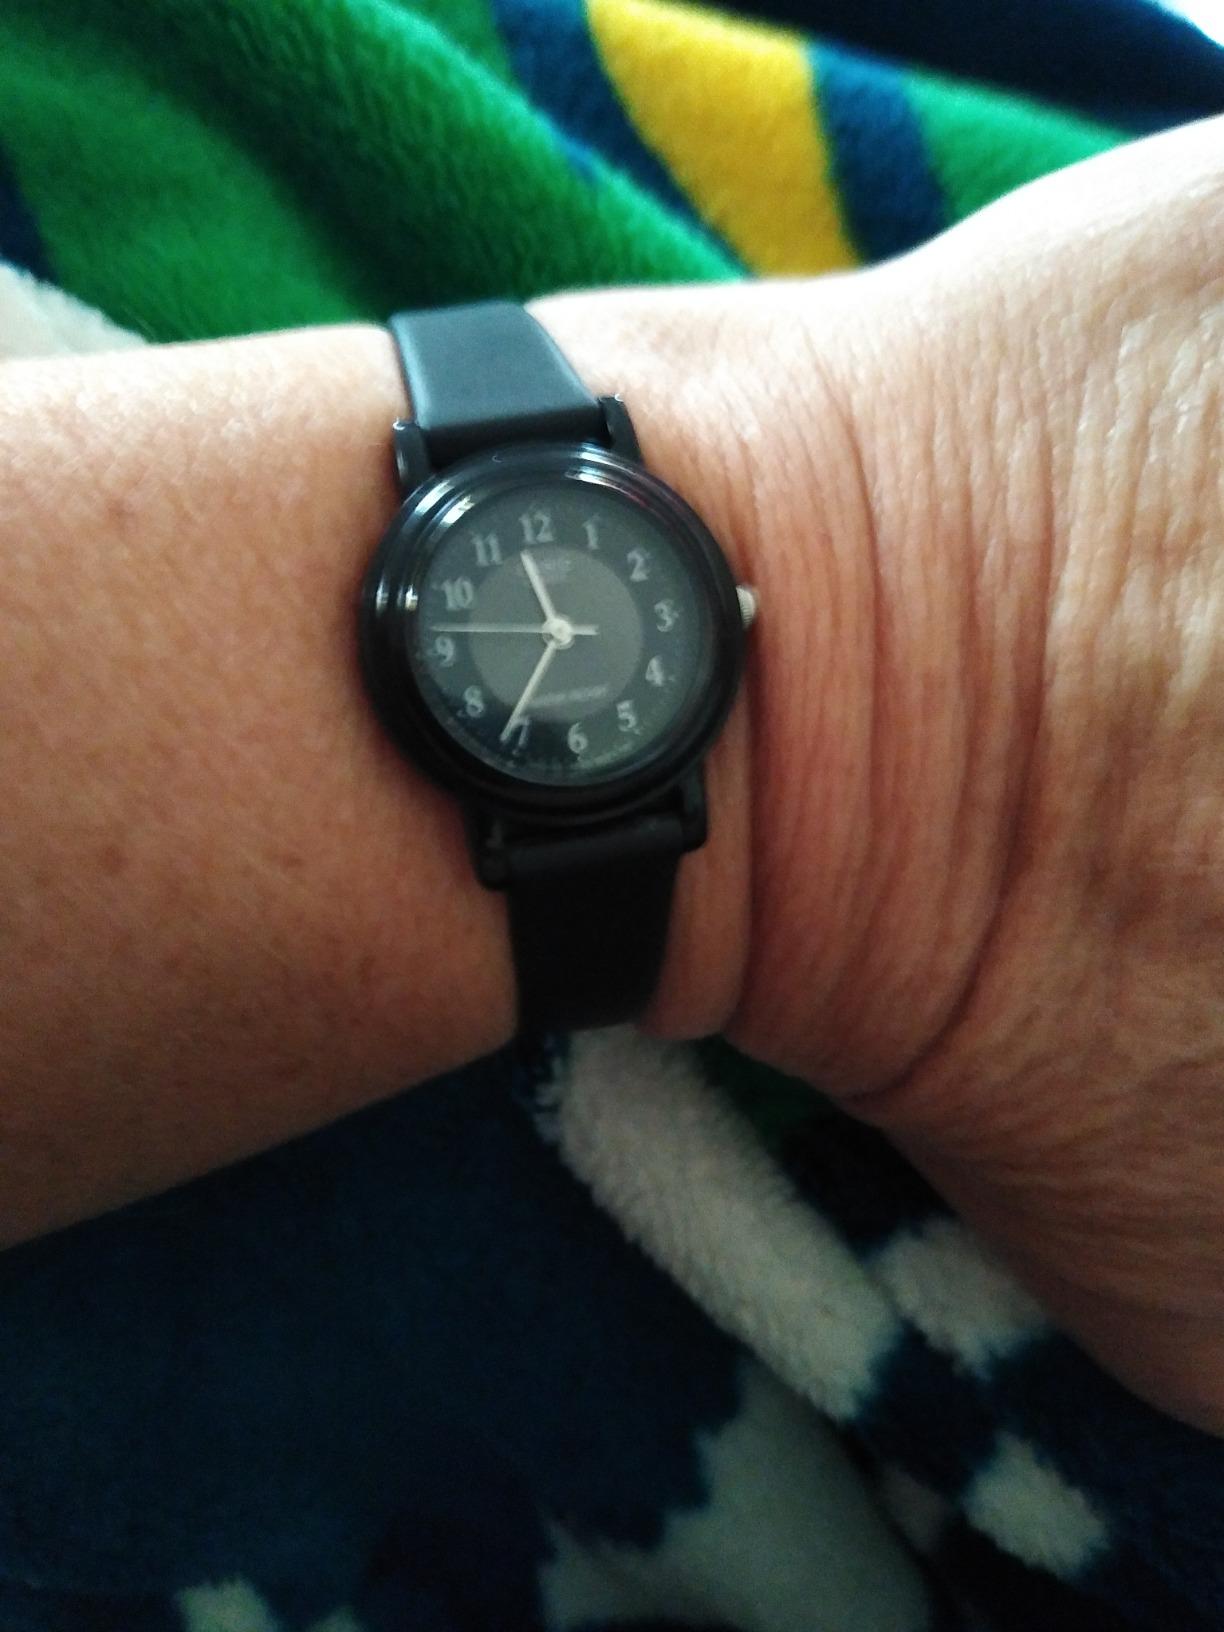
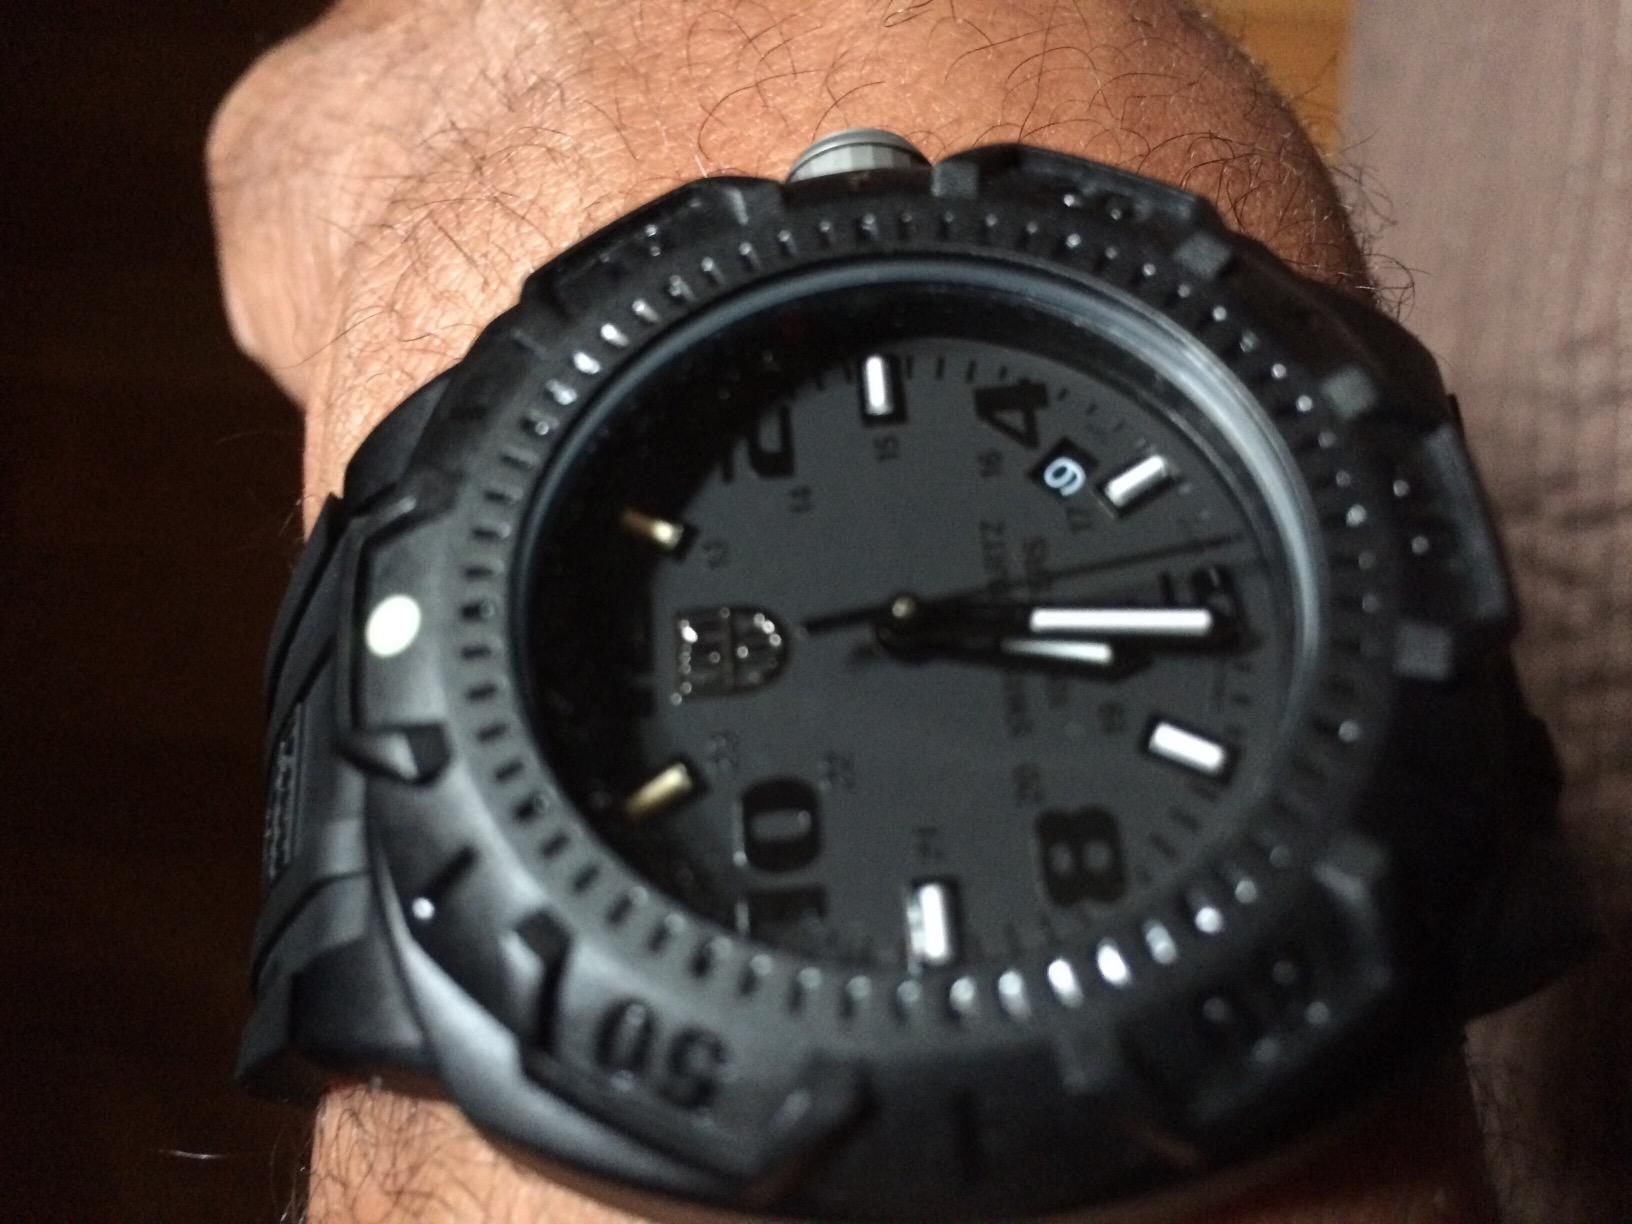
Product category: accessories_watch
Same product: no